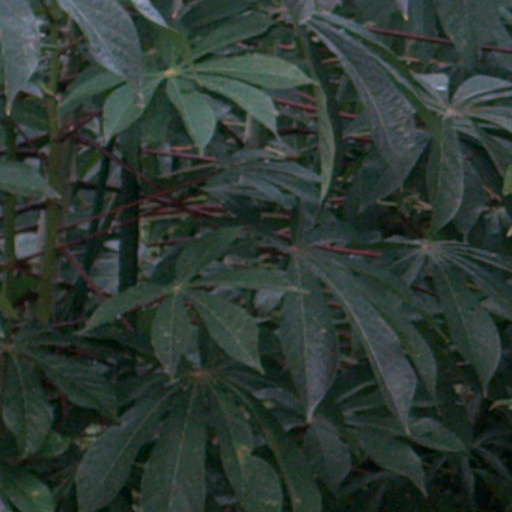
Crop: cassava